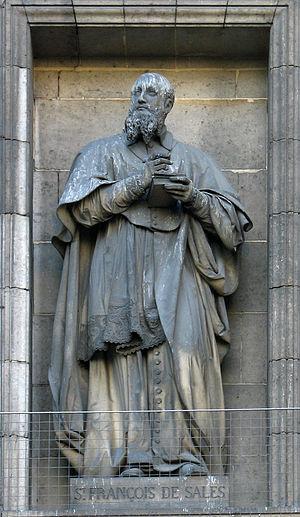
Johann Dominik Mahlknecht, connu en France sous le nom de Dominique Molknecht, né en 1793 à Kastelruth, mort en 1876 à Paris, est un sculpteur français d'origine autrichienne, originaire du Tyrol du Sud. Il est l'auteur de 3 statues pédestres de Louis XVI datant des années 1820.